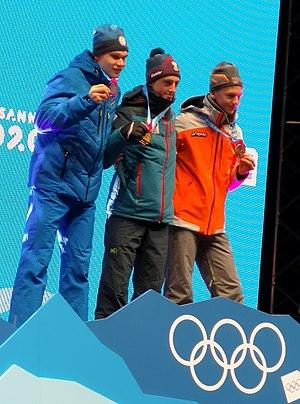
Le podium du combiné nordique masculin individuel aux JOJ de Lausanne 2020